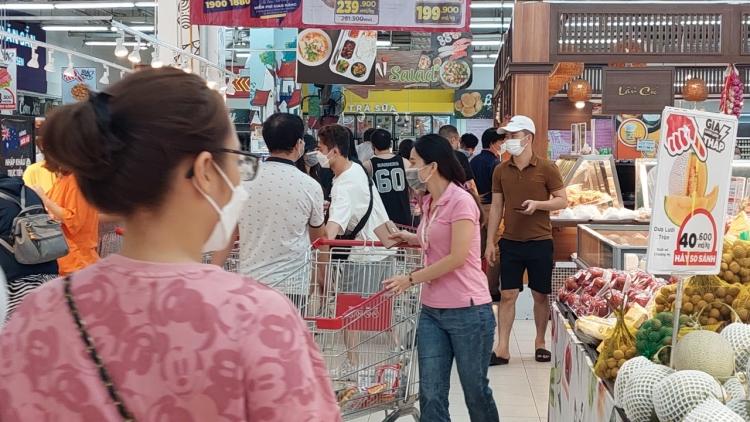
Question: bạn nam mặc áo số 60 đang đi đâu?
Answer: đang đi về phía quầy bán salad